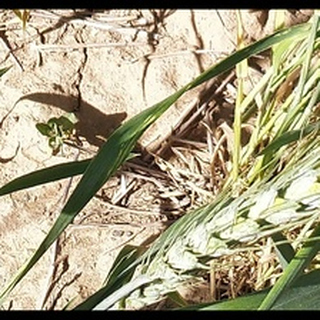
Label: healthy_wheat